Codrus

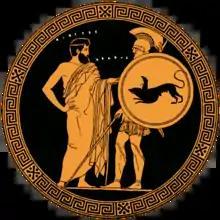
Codrus on a Attic red-figure cup of Bologna

Codrus (Greek: , "Kódros") was the last of the semi-mythical Kings of Athens (r. ca 1089–1068 BC). He was an ancient exemplar of patriotism and self-sacrifice. He was succeeded by his son Medon, who it is claimed ruled not as king but as the first Archon of Athens. He was said to have traced his descent to the sea-God Poseidon through his father Melanthus.